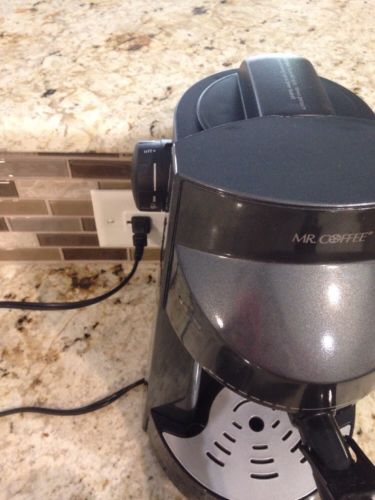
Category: coffee maker